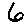
Label: 6